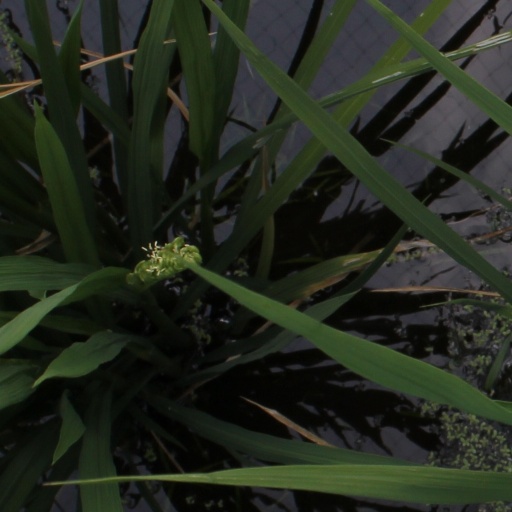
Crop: rice